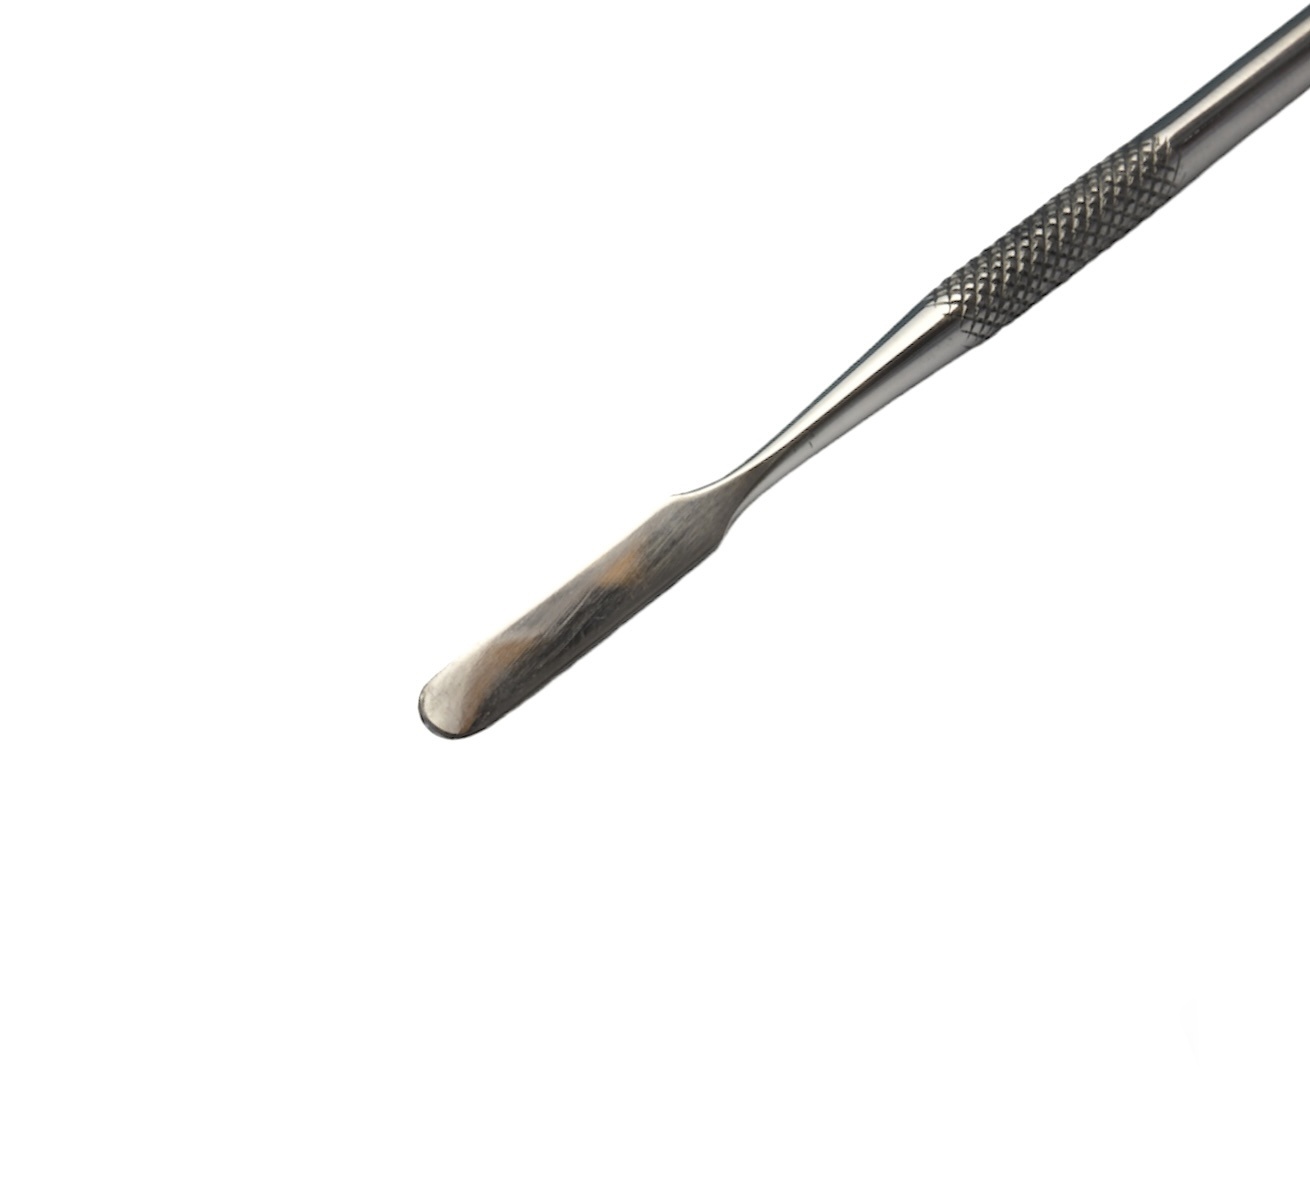
Expo 70800 Paint Stirring Tool
Hand held tool specifically designed for stirring paints. Stainless steel and easily cleaned using a suitable solvent
Brand: Expo
Category: Hardware > Tools > Paint Tools > Paint Shakers > Manual Shakers